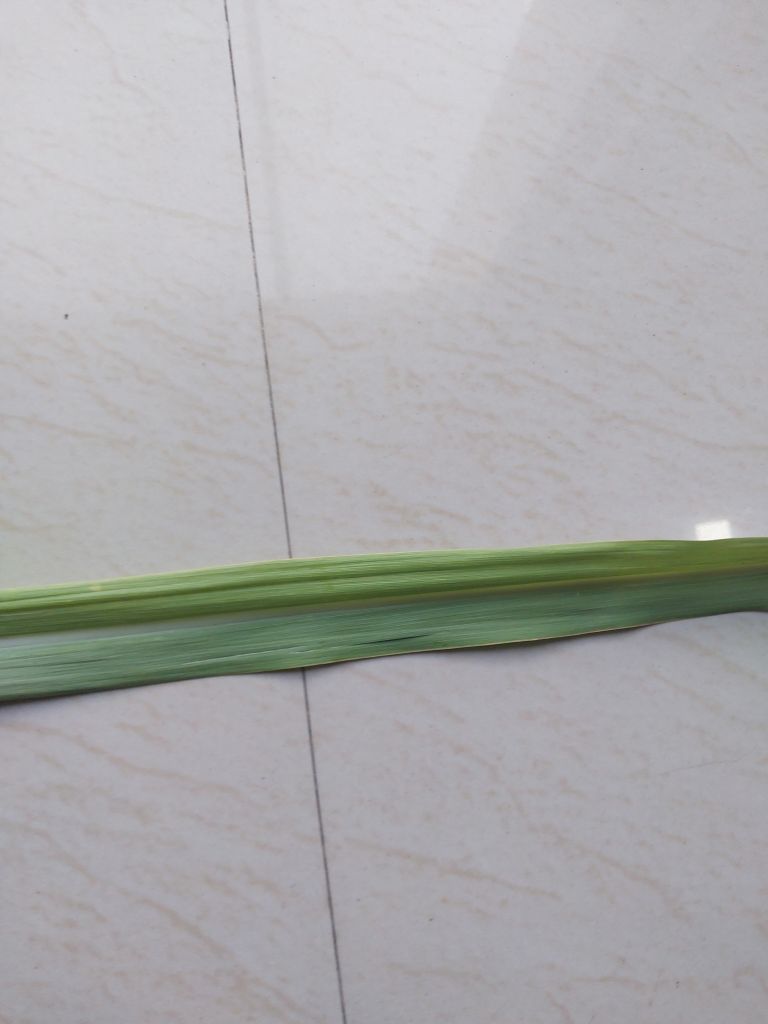
Label: Viral Disease